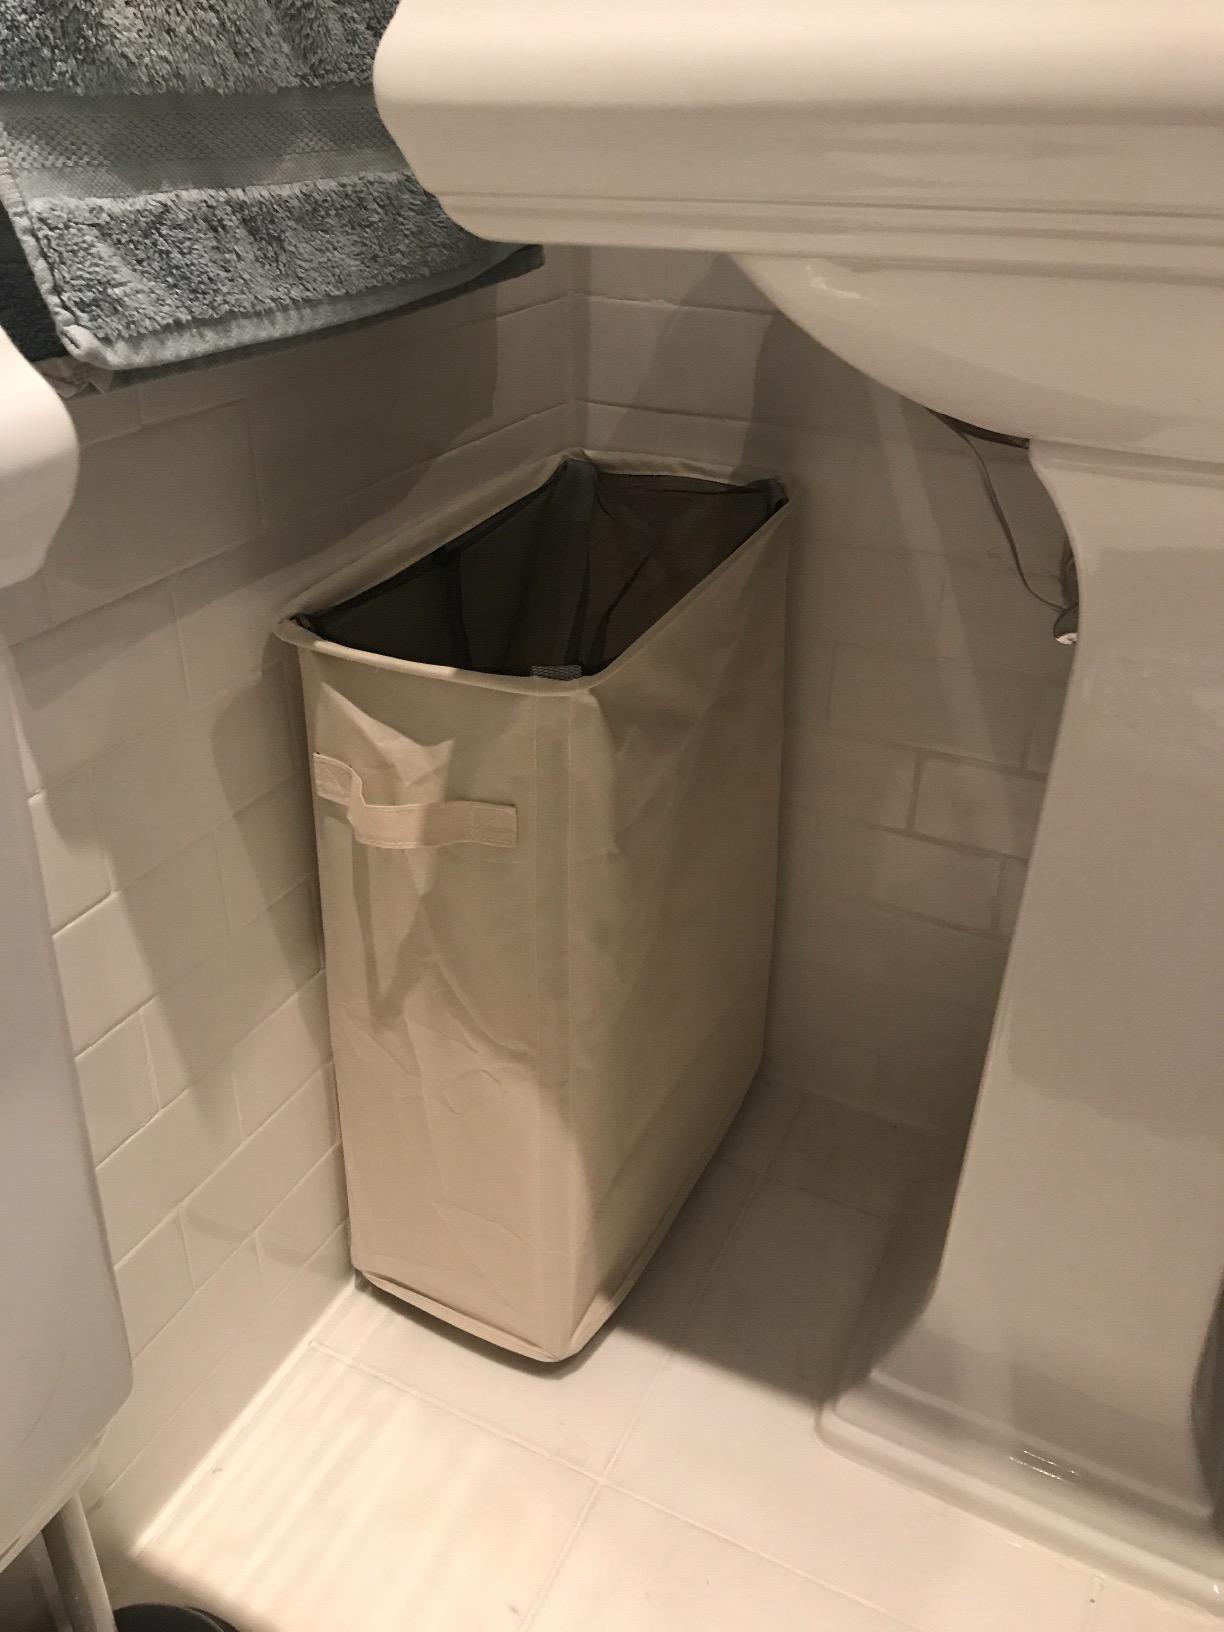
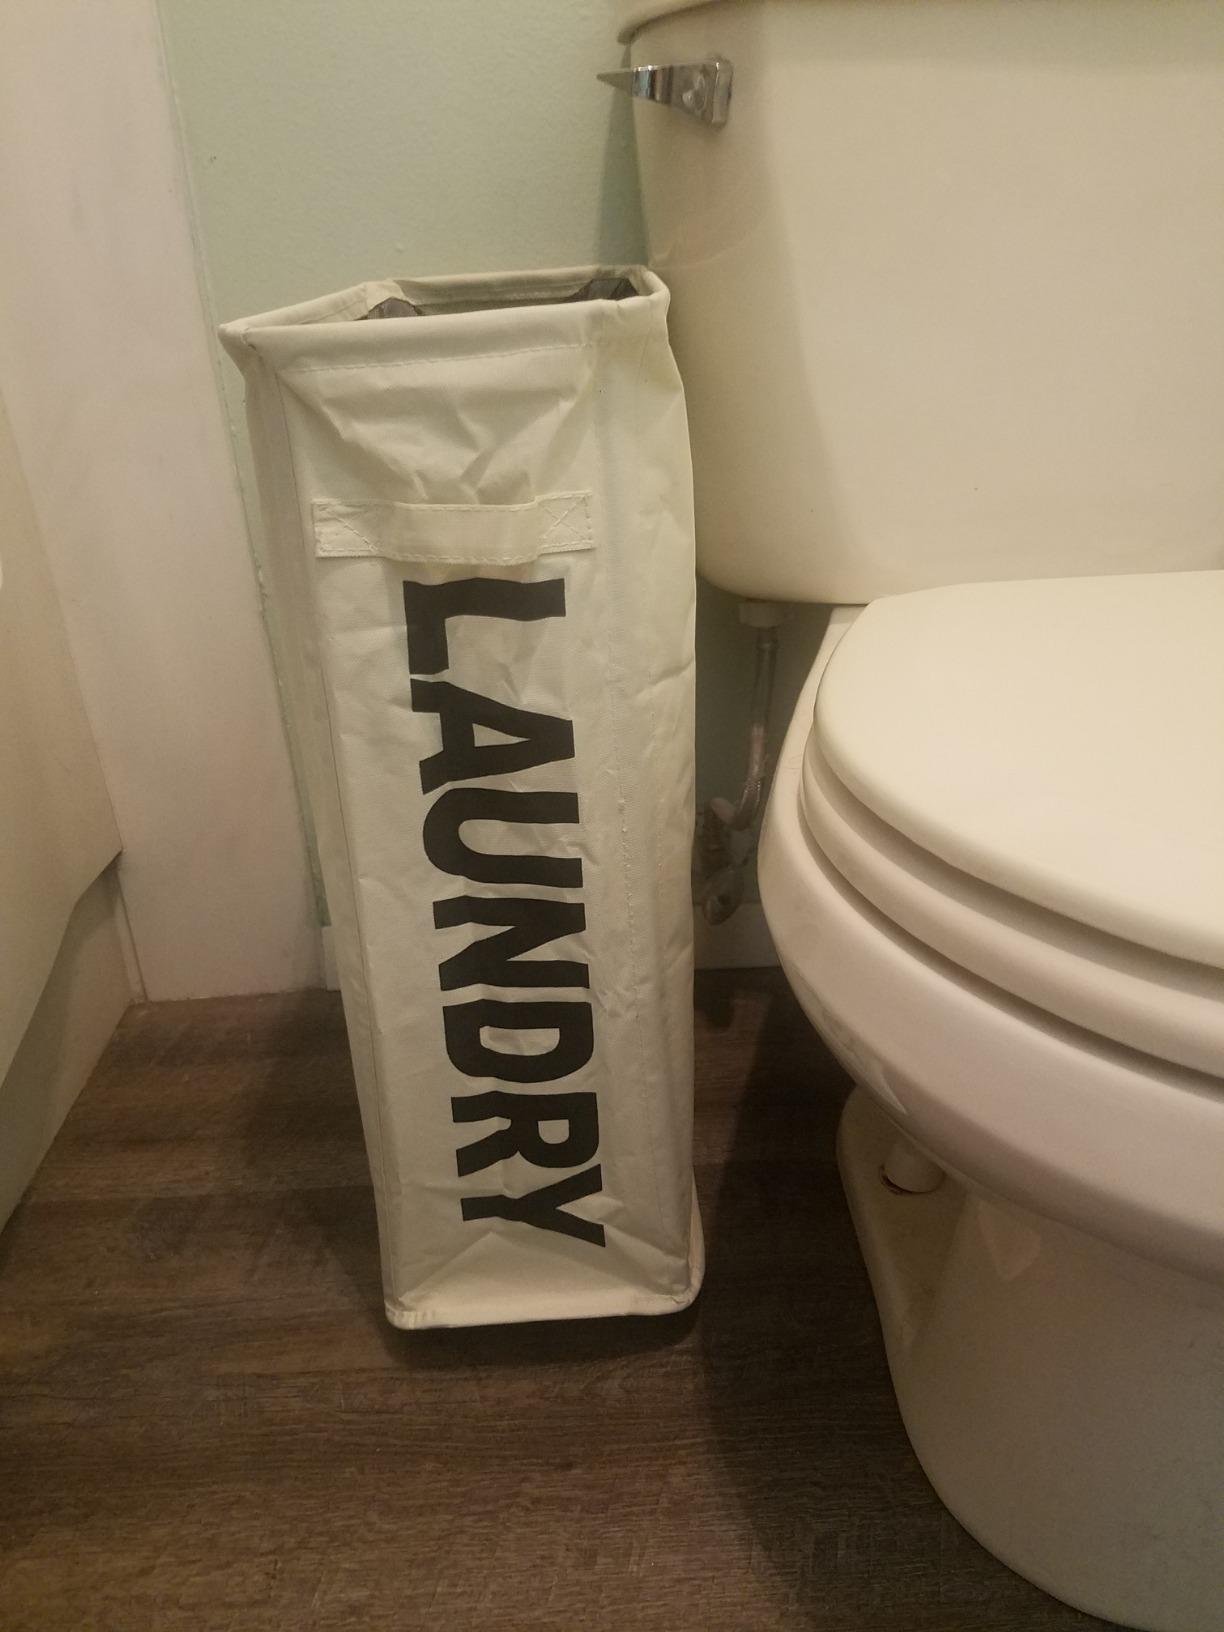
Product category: items_hamper
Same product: no